Julie Fleeting

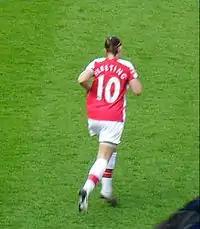
Fleeting in her Arsenal no. 10 shirt

Fleeting bagged a brace on her Arsenal debut, in a 6–1 FA Women's Cup fifth round win over Middlesbrough played on 25 January 2004. In the next round of the Cup, played on 7 February, she scored a hat-trick in Arsenal's 11–1 demolition of Cardiff City, being substituted during the second half in order to catch an early flight home.